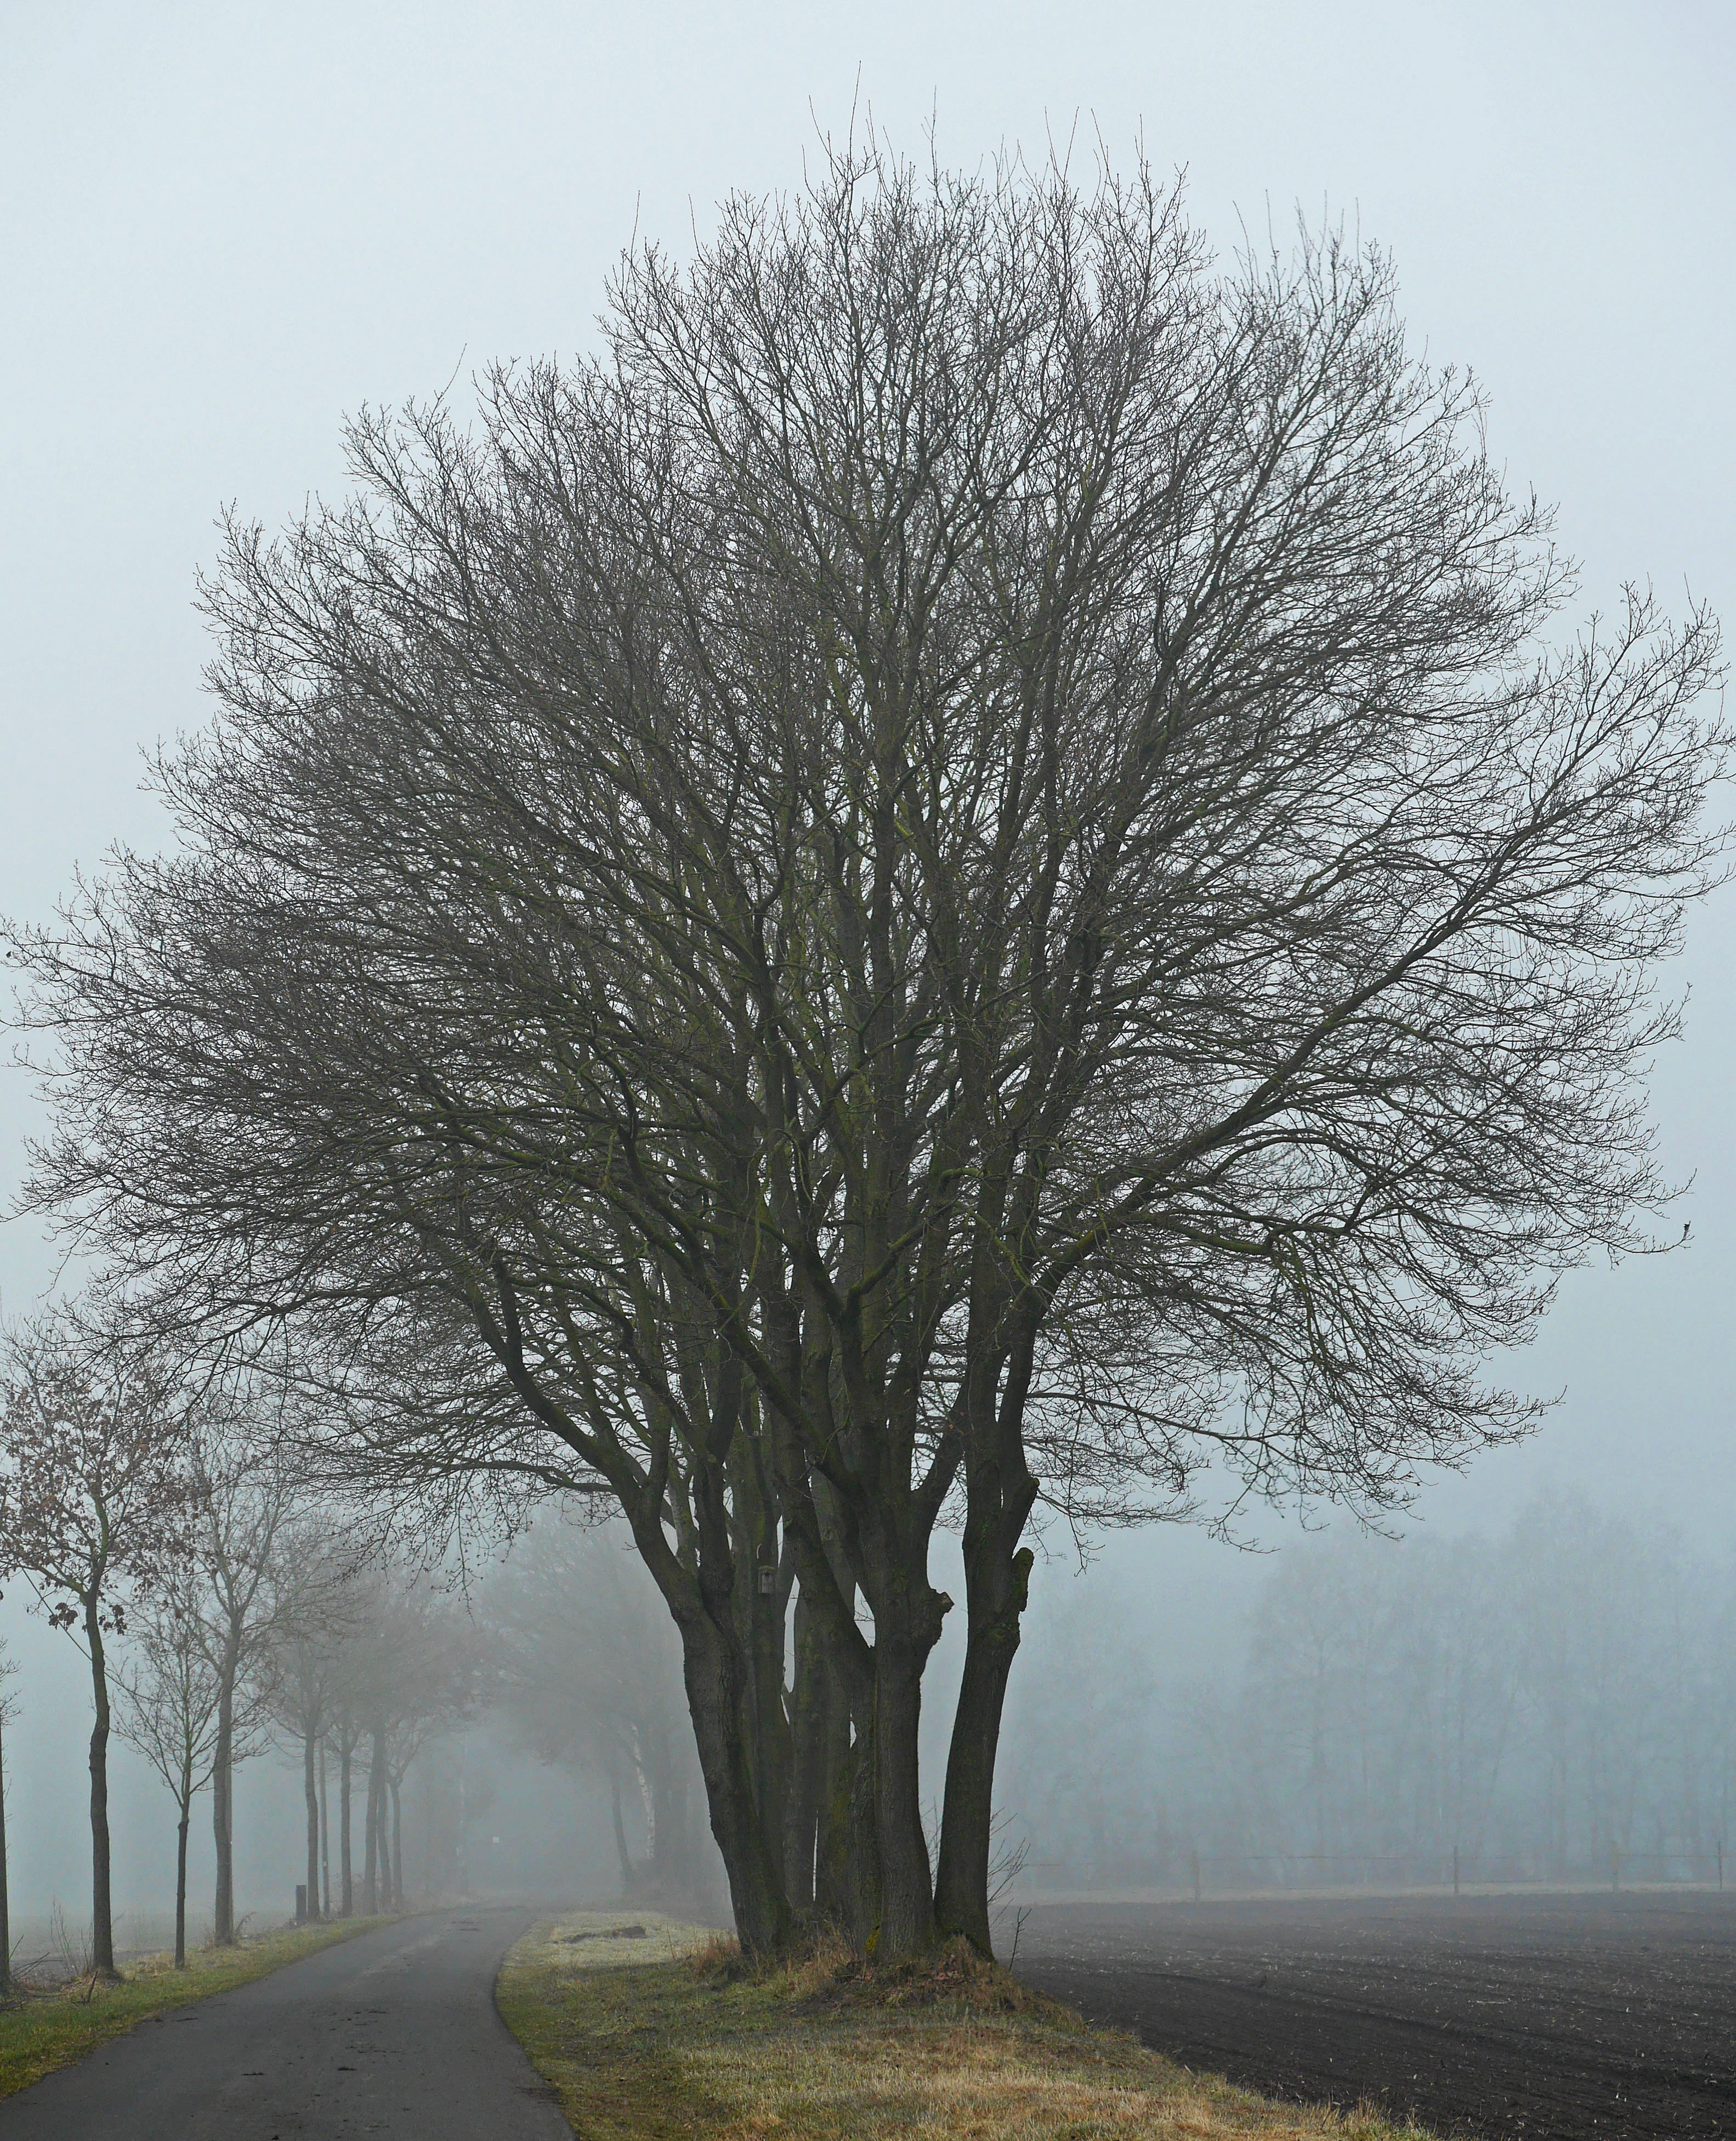
tree, branch, winter, plant, sky, fog, mist, morning, frost, twig, parklandschaft, ffh, freezing, westfalen, m nsterland, grove of trees, davert, protected landscape area, forest area, winter's day, woody plant